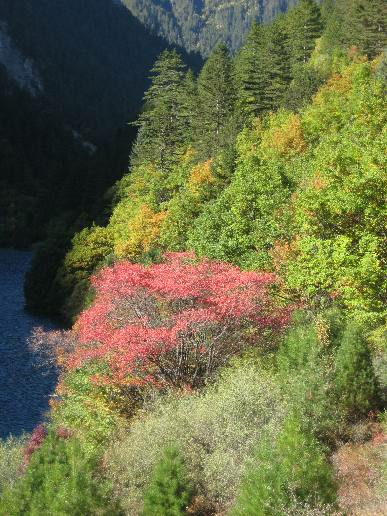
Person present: No